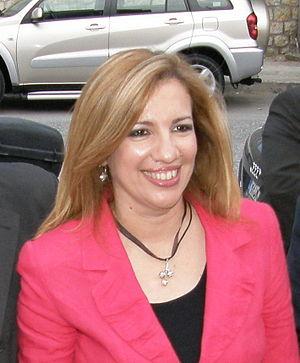
Le PASOK est un parti politique grec, social-démocrate. Le PASOK est membre du Parti socialiste européen et de l'Internationale socialiste.